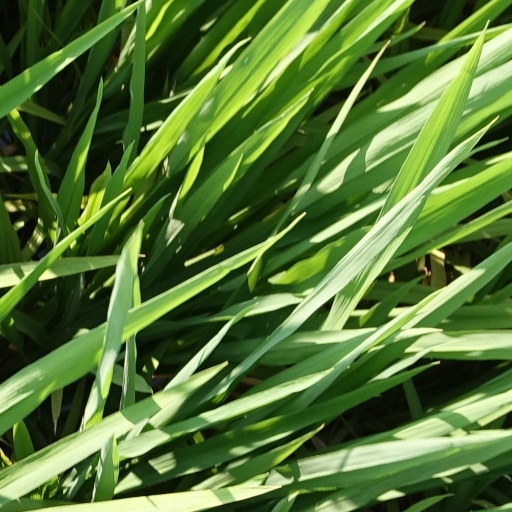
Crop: rice